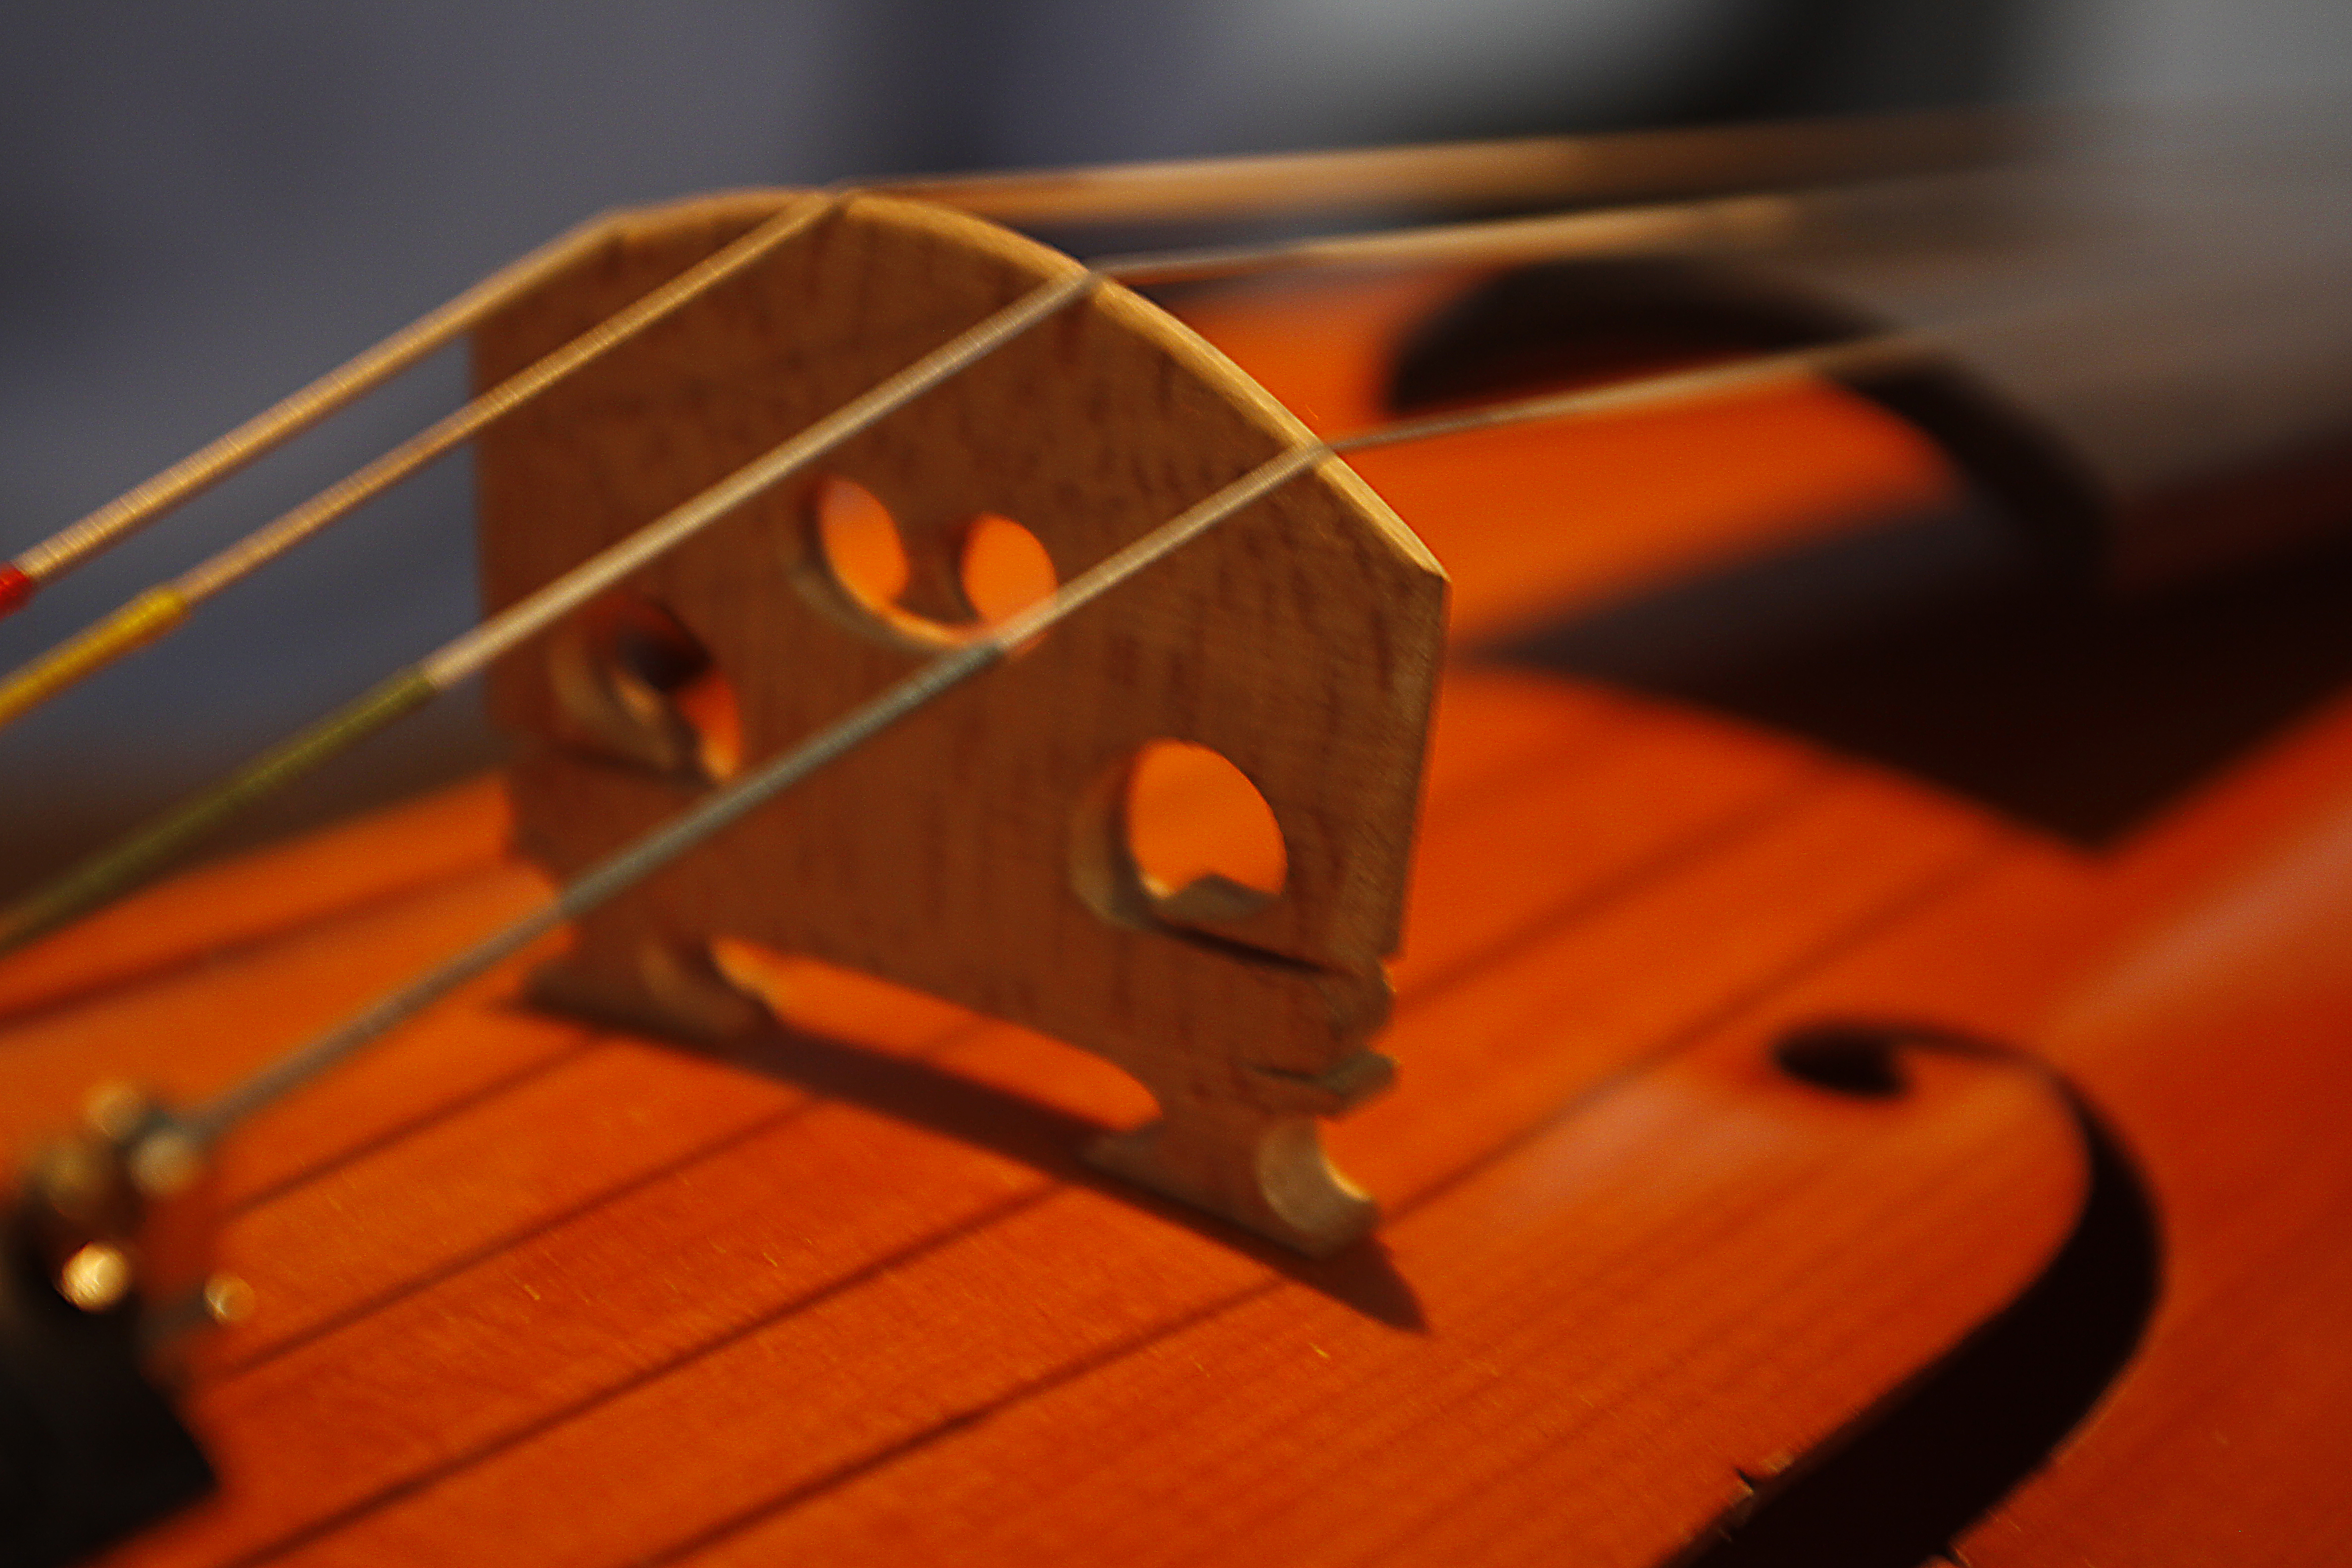
violin, luthier, argentina, musical instrument, string instrument, cello, violin family, viola, bowed string instrument, viol, wood, violone, double bass, bass guitar, angle